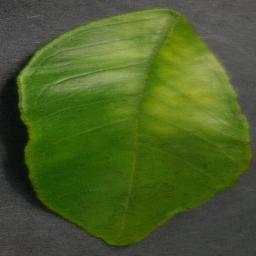
Label: Orange___Haunglongbing_(Citrus_greening)